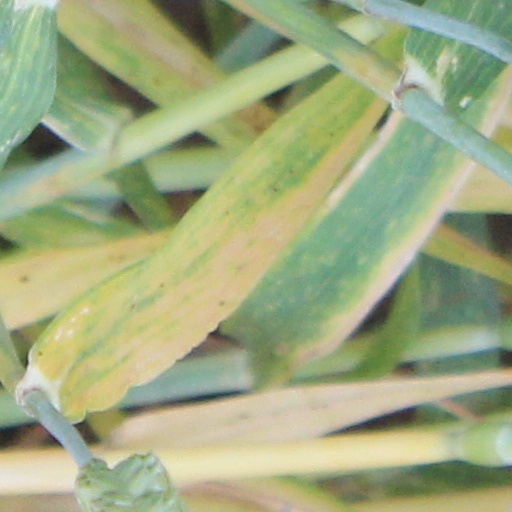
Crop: wheat